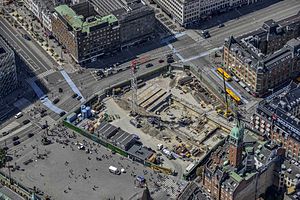
Rådhuspladsen / Historie og brug
Byggeplads under oprettelsen af Rådhuspladsen Station på Cityringen metro.
Rådhuspladsen er navnet på den centralt beliggende plads mellem Vester Voldgade og H.C. Andersens Boulevard foran Københavns Rådhus i Indre By, København. Vesterbrogade og Strøget støder desuden op til pladsen.